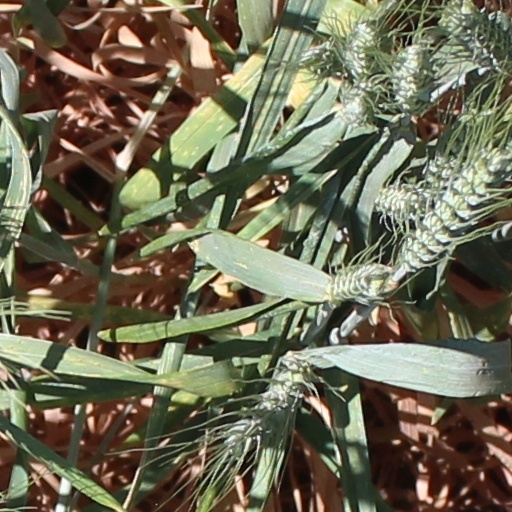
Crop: wheat